Bas-Rhin's 1st constituency

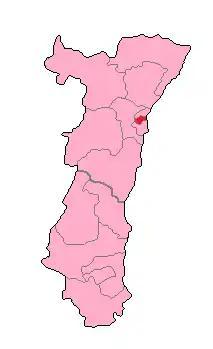
Bas-Rhin in France

The 1st constituency of the Bas-Rhin is a French legislative constituency in the Bas-Rhin "département", Alsace.